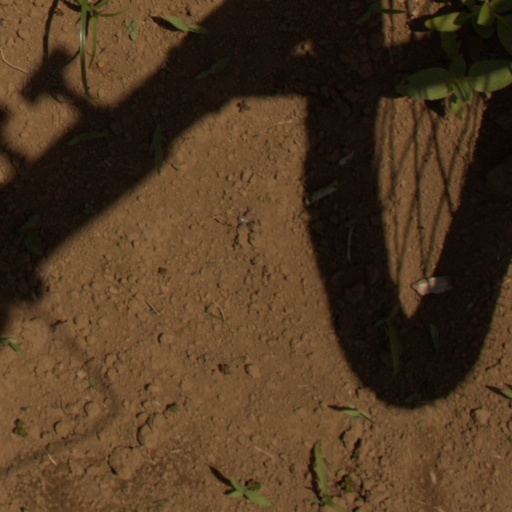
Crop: Jerusalem artichoke